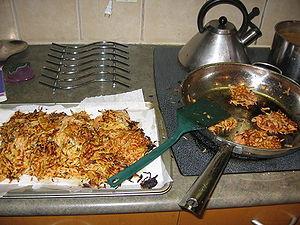
La galette de pommes de terre est une préparation culinaire à base de pommes de terre, généralement frites à la poêle. Les recettes en sont multiples selon les régions ; elles peuvent associer des copeaux de pommes de terre, des œufs et des lamelles d'oignons ou d’autres ingrédients. La galette peut être recouverte de diverses sauces, aigres ou douces et confectionnée à partir de pommes de terre pelées, coupées, ou accommodées en brunoise, ressemblant alors fortement aux hash browns américains.